10 Downing Street

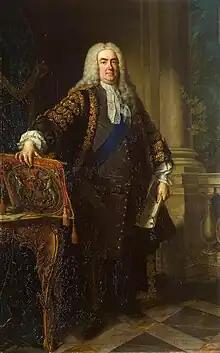
Robert Walpole accepted George II's gift of the house at the back and two Downing Street houses on behalf of the office of First Lord of the Treasury.

When Count Bothmer died, ownership of the "House at the Back" reverted to the Crown. George II took this opportunity to offer it to Robert Walpole, often called the first prime minister, as a gift for his services to the nation: stabilising its finances, keeping it at peace and securing the Hanoverian succession.